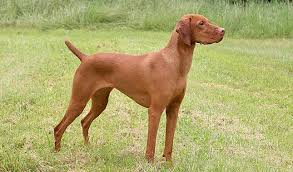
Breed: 210-n000048-vizsla